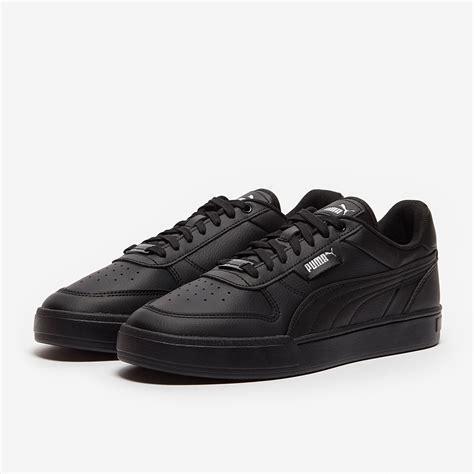
Brand: Puma
Model: Caven